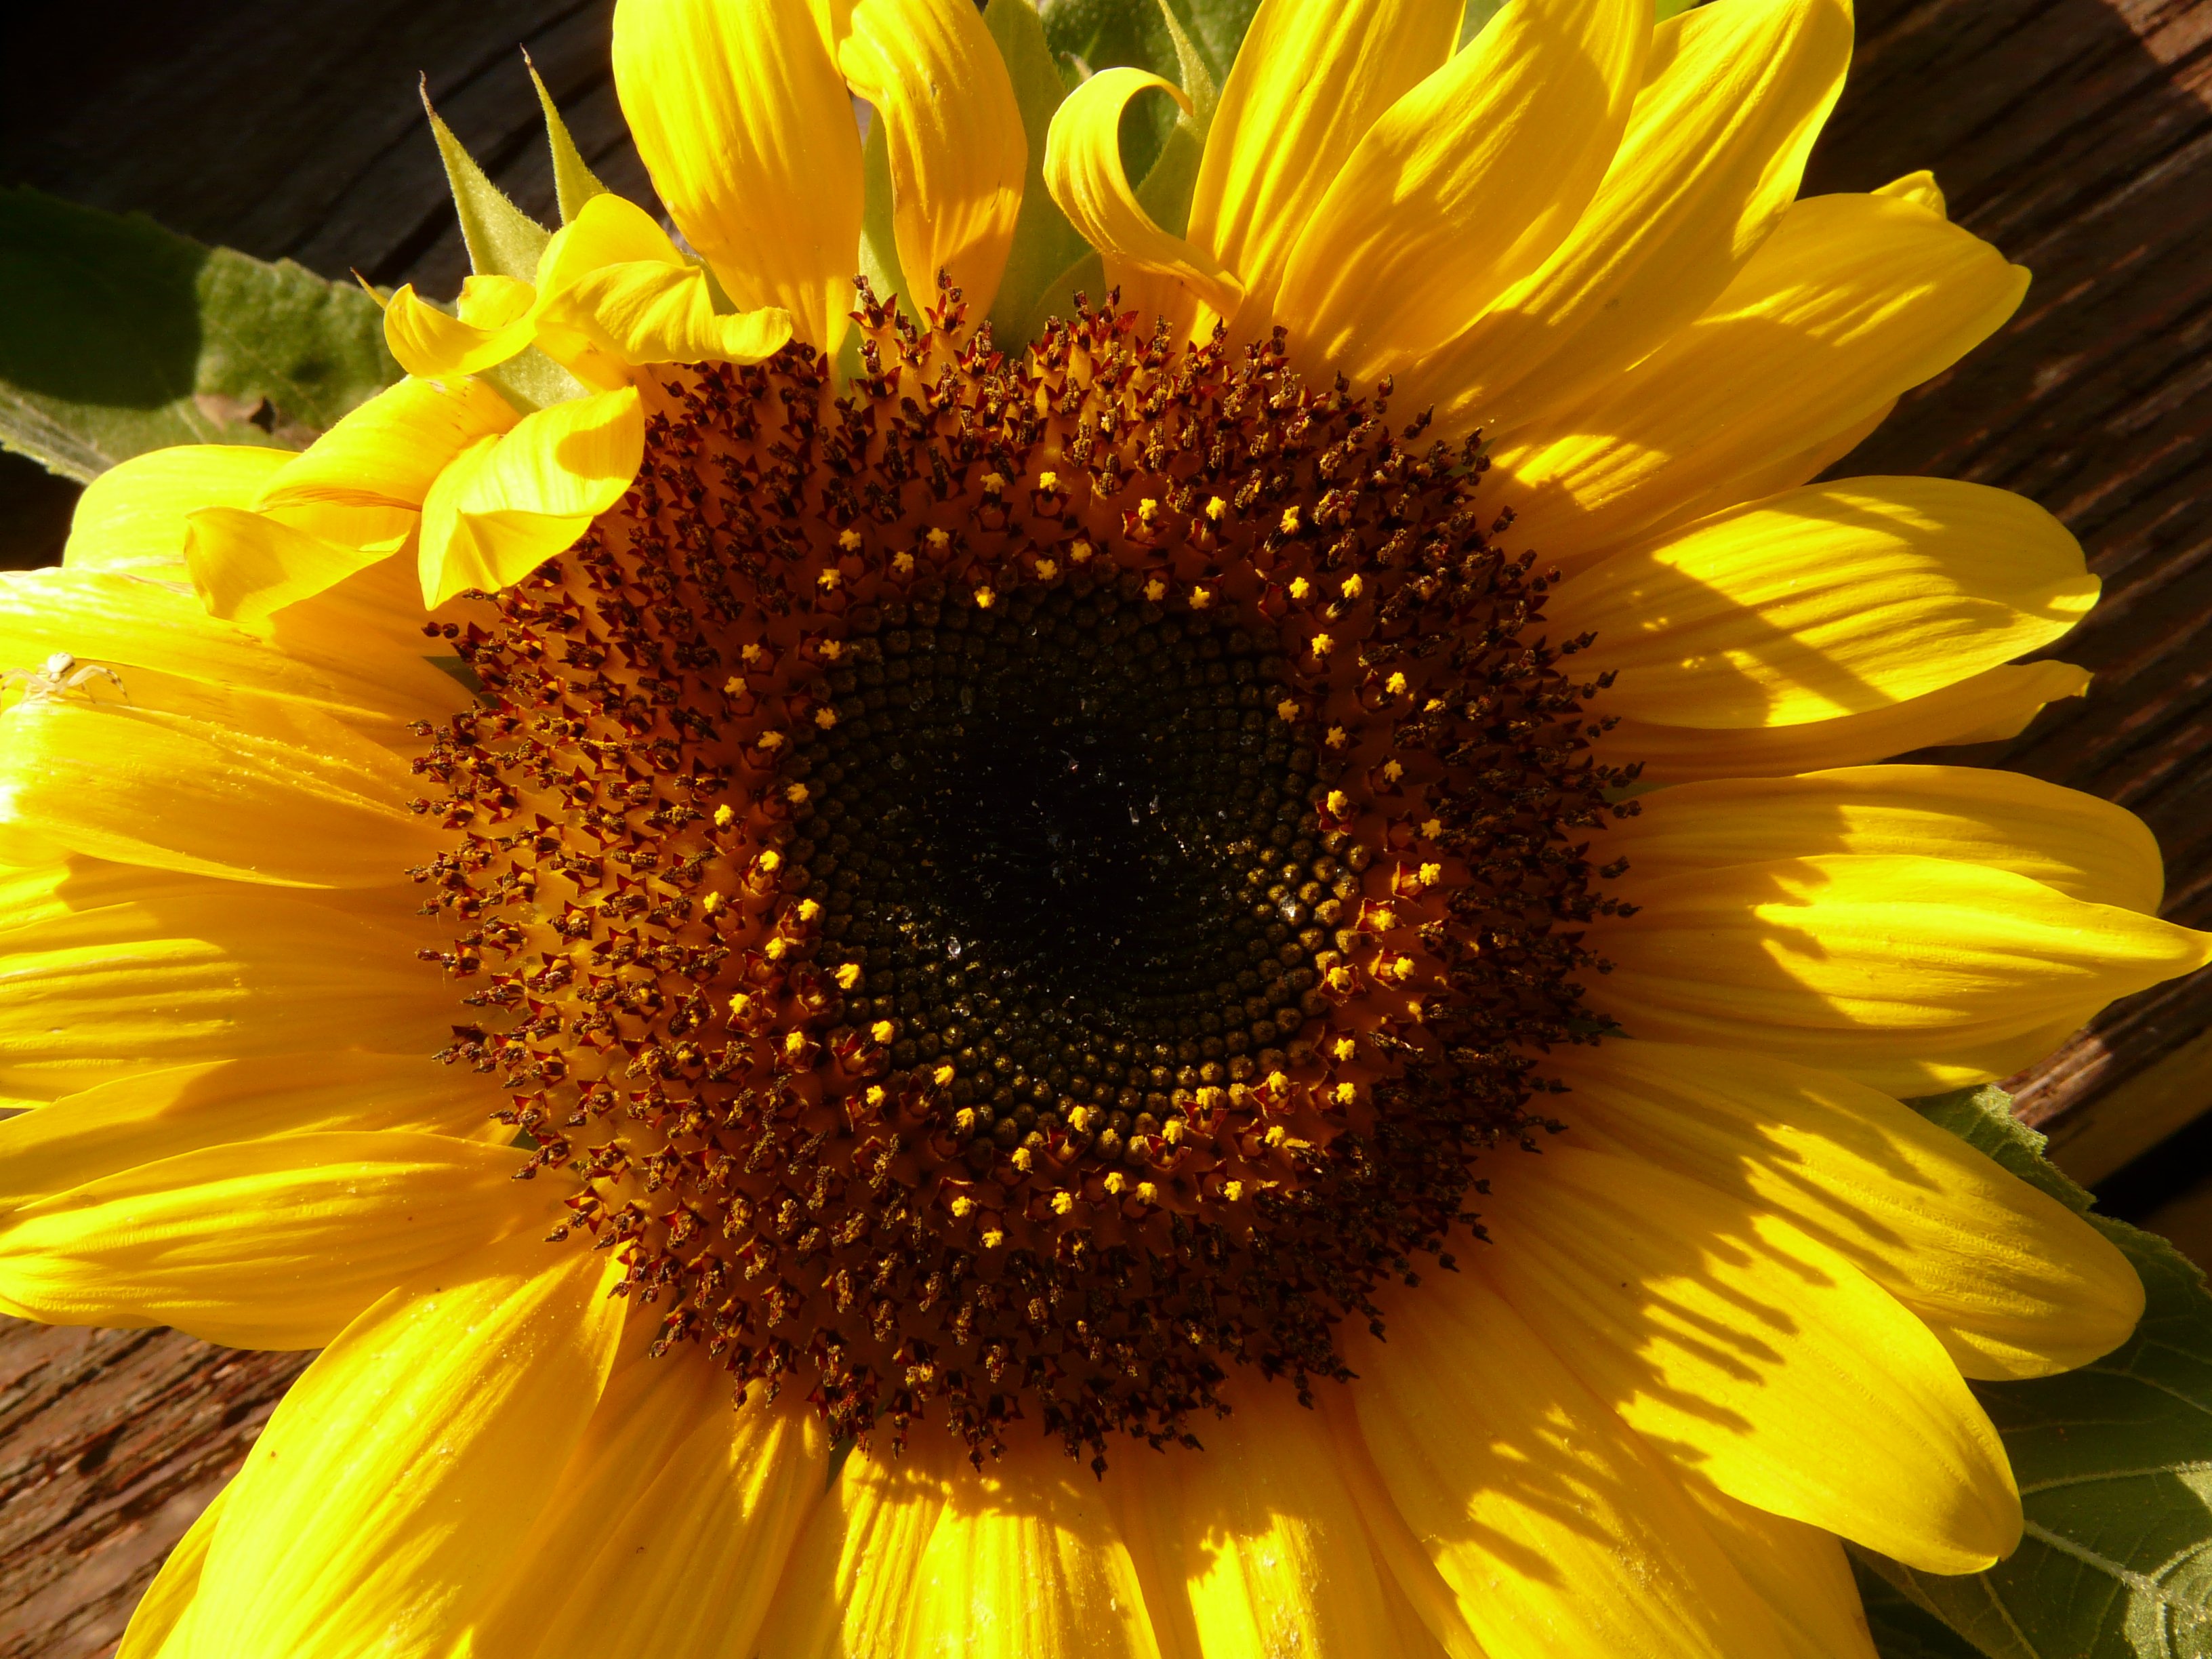
nature, blossom, plant, flower, petal, bloom, produce, colorful, yellow, flora, sunflower, sunny, bright, sun flower, beautiful, vegetarian food, macro photography, inflorescence, flowering plant, daisy family, helianthus annuus, tongue flower, sunflower seed, annual plant, land plant